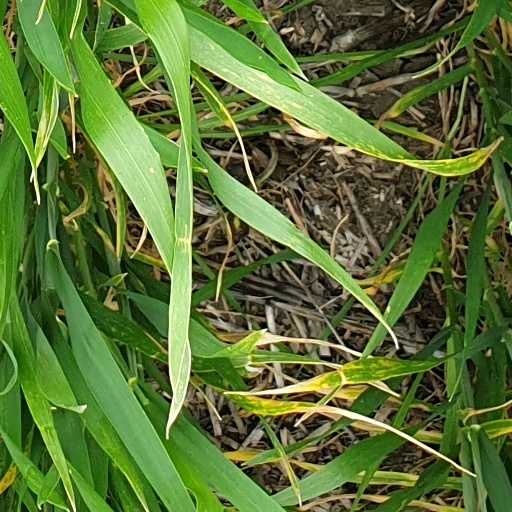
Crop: wheat